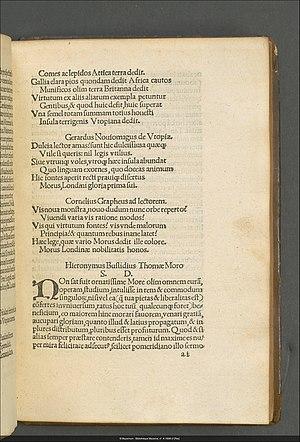
L'Utopie est un ouvrage de Thomas More écrit en latin et publié en 1516. Thomas Morus fut un juriste, historien, philosophe, humaniste et homme politique anglais.